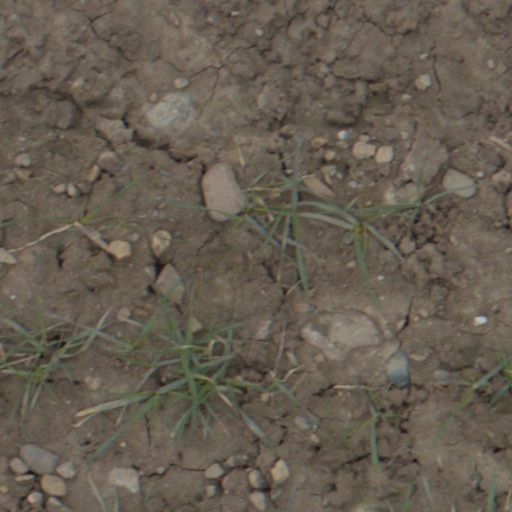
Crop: wheat